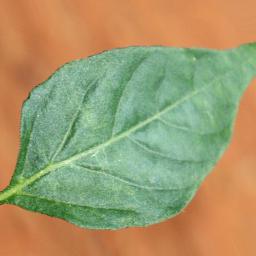
Label: healthy